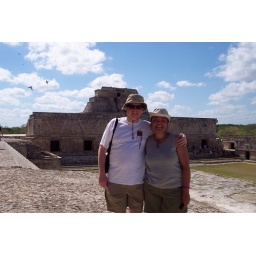
East building of quadrangle and house of the magician in background.